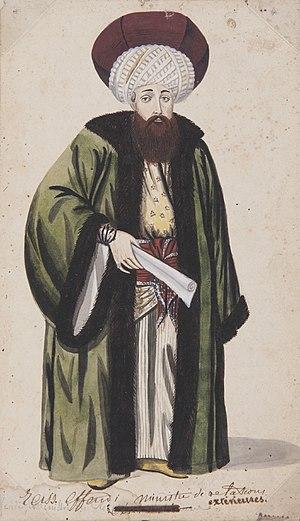
Reis Effendi ministre des relations extérieures, 19e siècle. Aquarelle sur papier collé sur papier. Hauteur de la feuille en mm 245
Effendi, mot turc que l'on fait dériver d'un mot de la basse grécité, authentès, prononcé afthendis, c'est-à-dire seigneur, maître. Il sert à désigner les gens de loi, les fonctionnaires civils, les savants, les lettrés ; il se place à la suite d'un nom propre ou du nom de la profession.